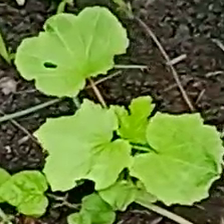
Weed species: Little_Mallow(Malva parviflora)